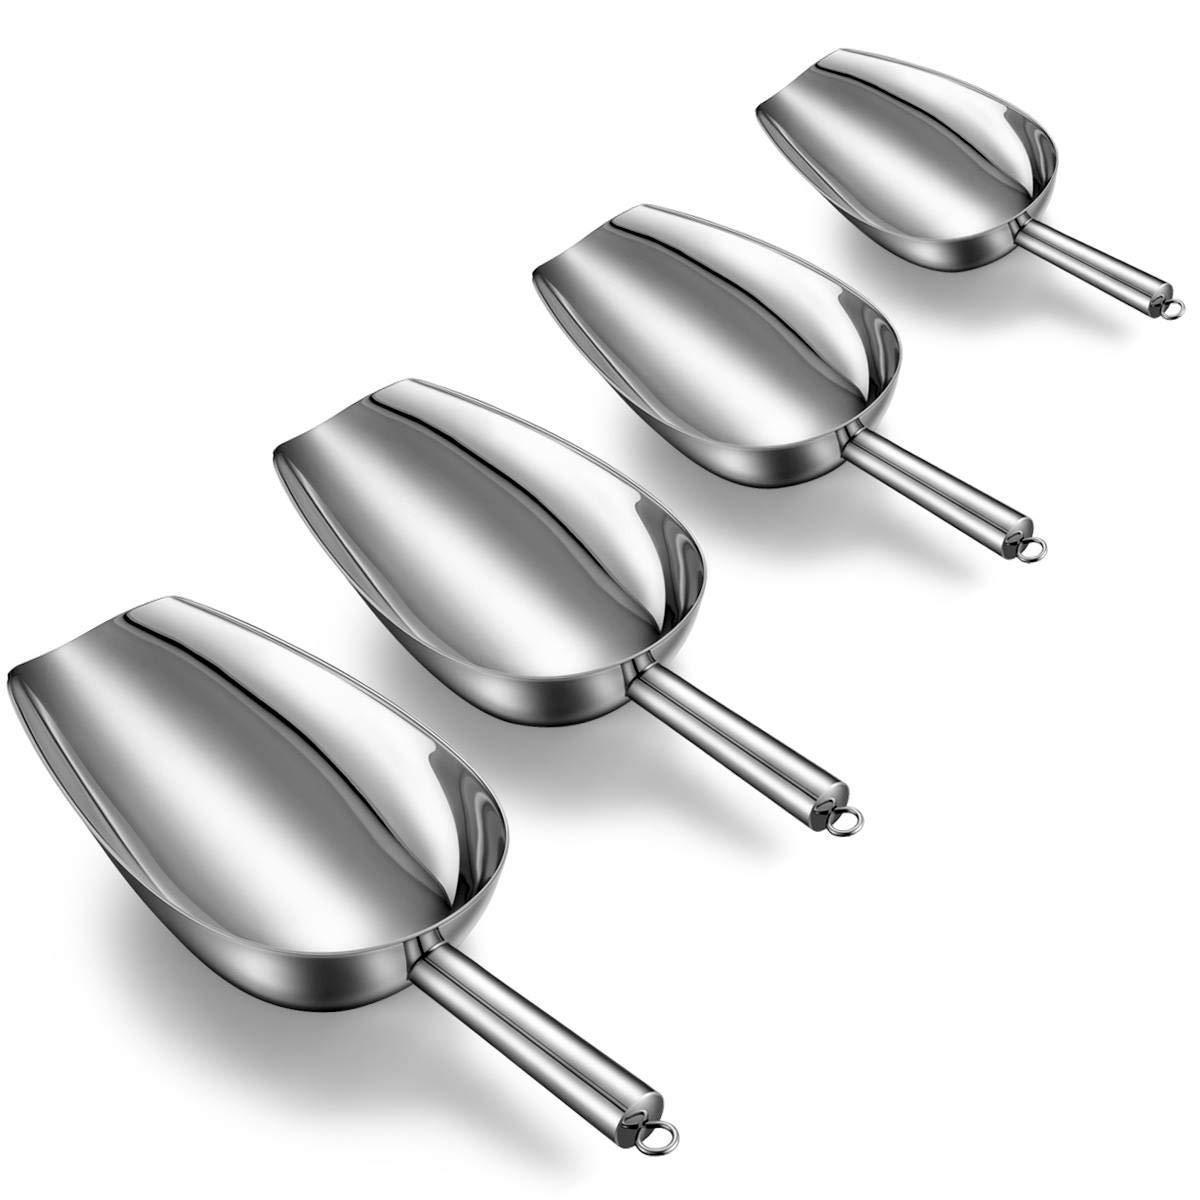
Fungun 4PCS Stainless Steel Scoop Set for Weddings Cube/Coffee Bean/Candy/Flour/Popcorn/Ice Cream-5/8/12/20 Oz
🍭【Durable Material】Fungun ice scoop set is made of premium stainless steel, healthy and Rust-free. Firm handle welding, unbreakable and sturdy. Proper care can be durable for many years. 🍭【Exquisite workmanship】mirror polish and smooth edge, Elegant design with shiny and smooth surface-easy to clean and dishwasher safe. Extended handle for easily handling. Firm welding and deep bowl for shoveling more food. Dishwasher Safe. 🍭【Hanging loop design】The loop at the end of rice scoop handle, Convenient to hang up on your kitchen’s wall, which save space of your kitchen, bar counter and storage room. 🍭【Multipurpose】This stainless steel scoop is universally and effectively used for ice, food, coffee bean, popcorn, flour, candy, cat litter, as so as dog poop scoop, etc. 🍭【4 Size】5 /8 /12 /20 oz, 4 differennt size. Utility for kitchen, wedding event popcorn bar, candy bars, flower and vegetable container garden, sugar, flour, grains and other dry food.
Brand: Fungun
Category: Home & Garden > Kitchen & Dining > Kitchen Tools & Utensils > Scoops > Popcorn & French Fry Scoops > Popcorn Scoops